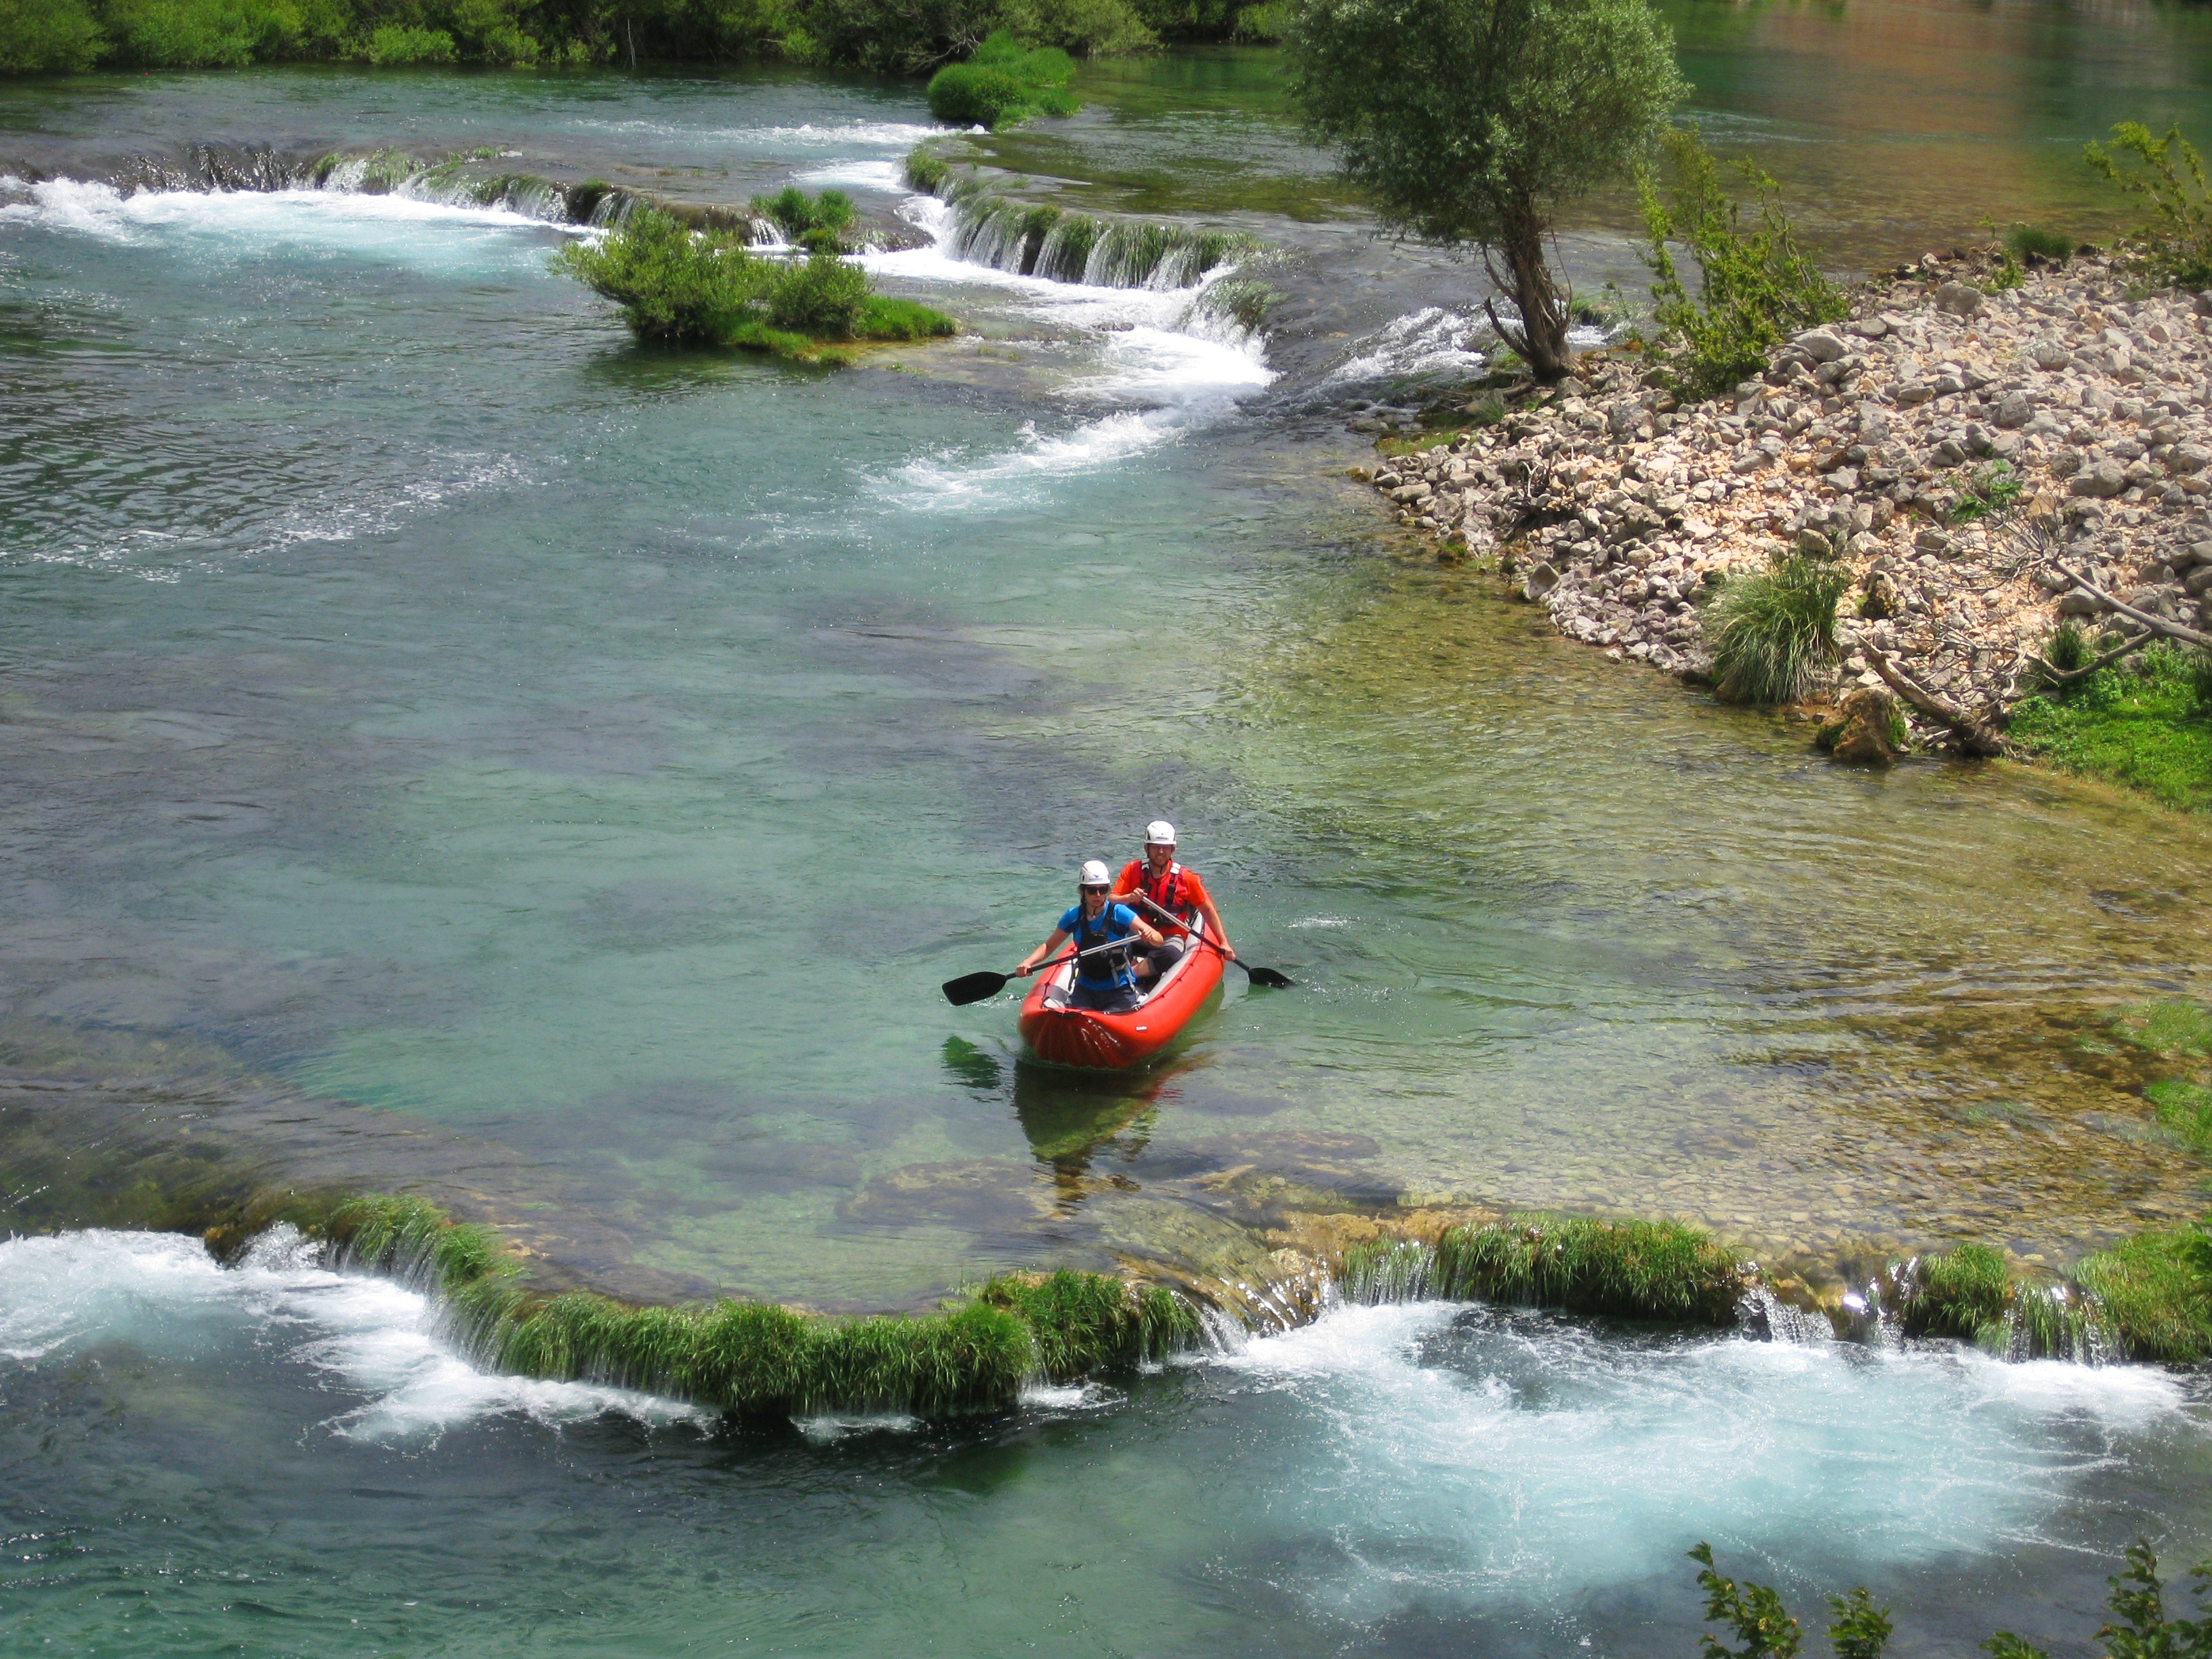
water, sport, boat, river, recreation, boot, paddle, vehicle, holiday, rapid, gorge, extreme sport, leisure, kayak, croatia, paddle boat, sports, boating, kayaking, white water, watercourse, canoeing, water sports, water sport, rafting, paddler, canadians, paddle tour, canoeist, zrmanja, outdoor recreation, canadian canoe, kayakers